National Archaeological Museum of Altino

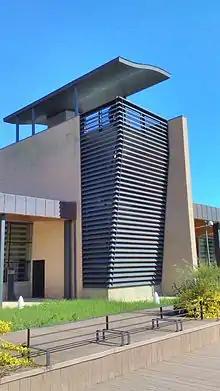
Observation tower at MANA

At the end of the 1950s the construction of the museum began, based on a project by the architect Ferdinando Forlati, to collect the finds found at the end of the 19th century during agricultural work and during the first excavations of 1936-1937. Initially the objects were kept at Villa Reali in Dosson (Treviso).